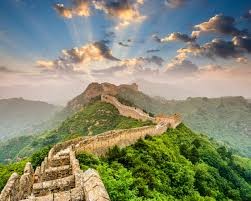
Landmark: Great Wall of China